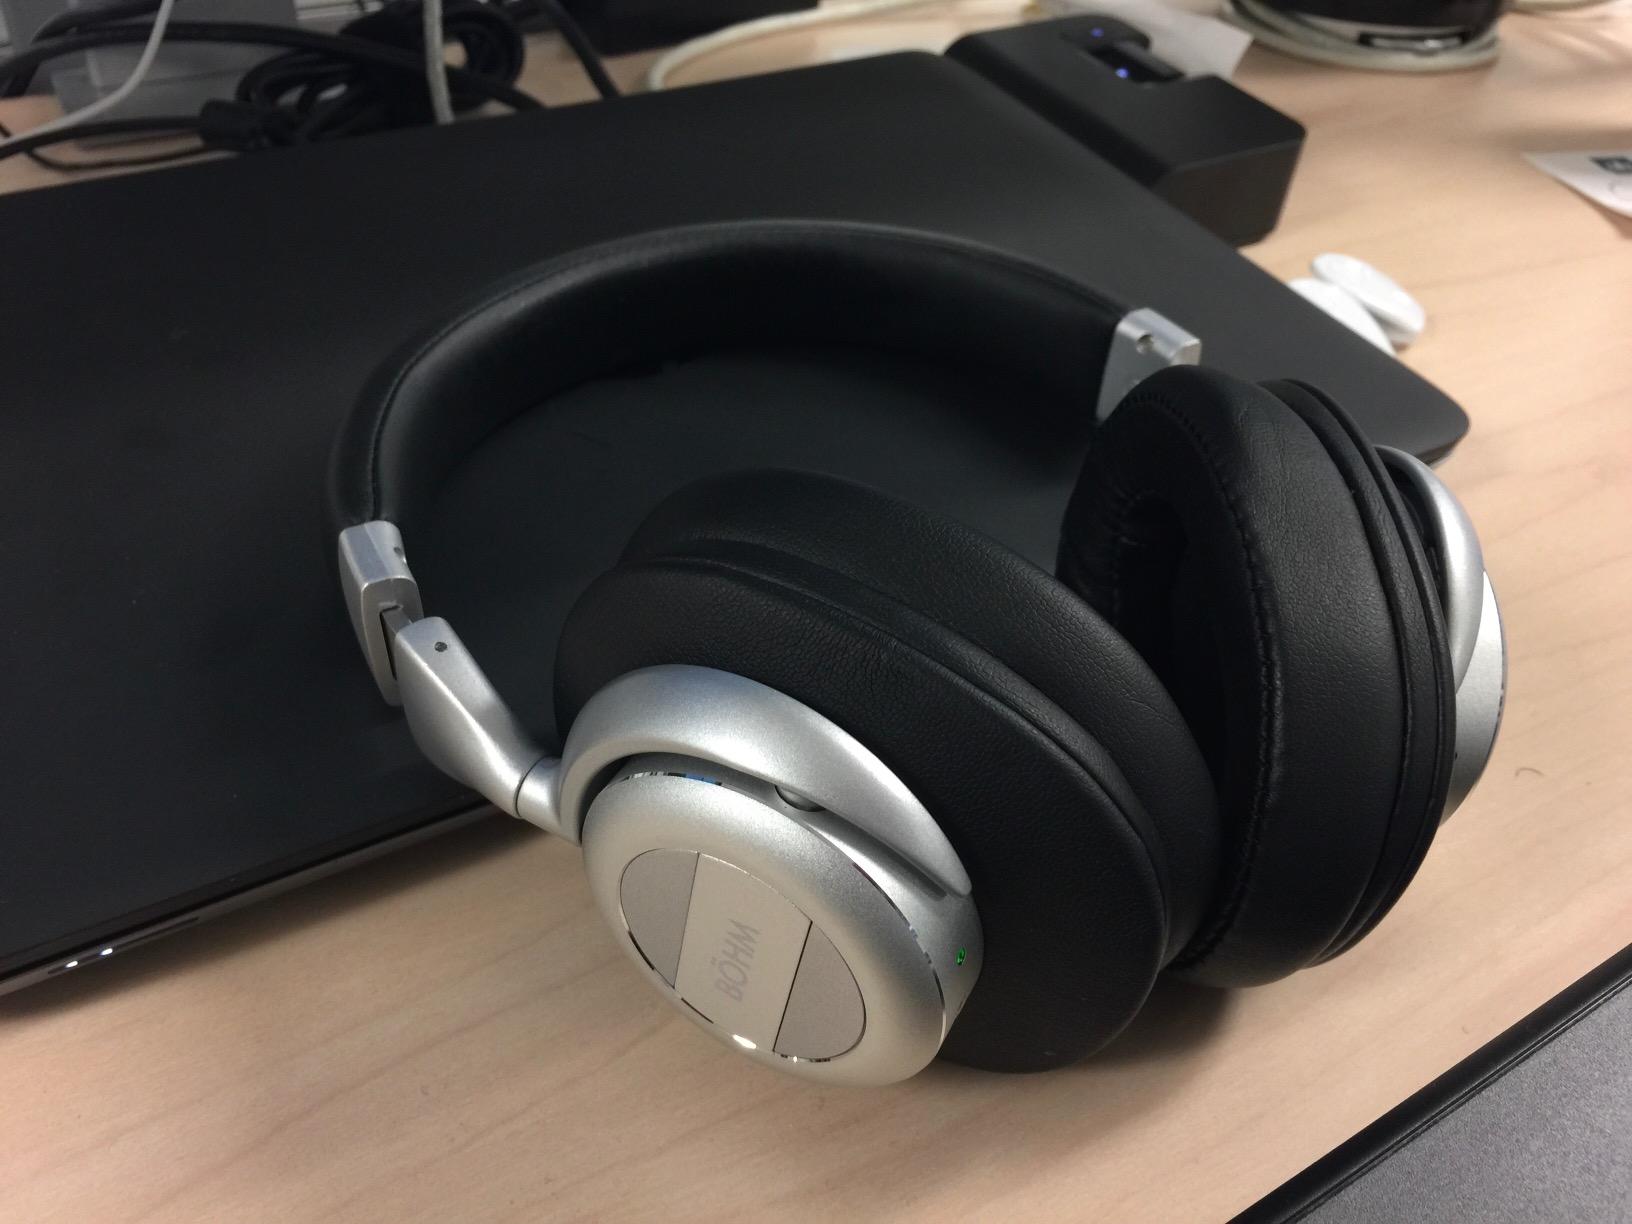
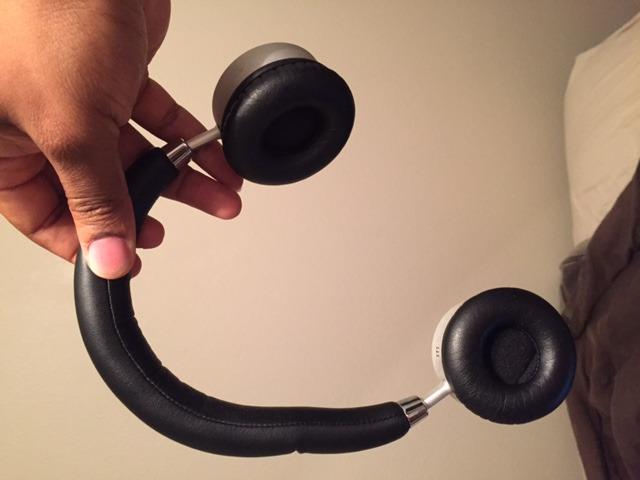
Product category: headphones
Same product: no